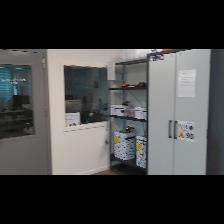
Label: NonHuman